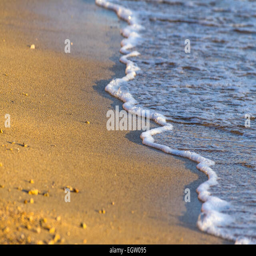
sunny day on a sandy beach located on coast